Harold Greiner

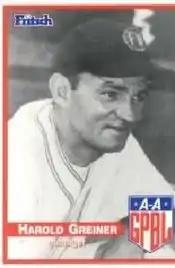

Harold Greiner (July 7, 1907 – July 17, 1993) was a restaurant entrepreneur, baseball manager and softball coach.